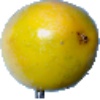
Label: maracuja